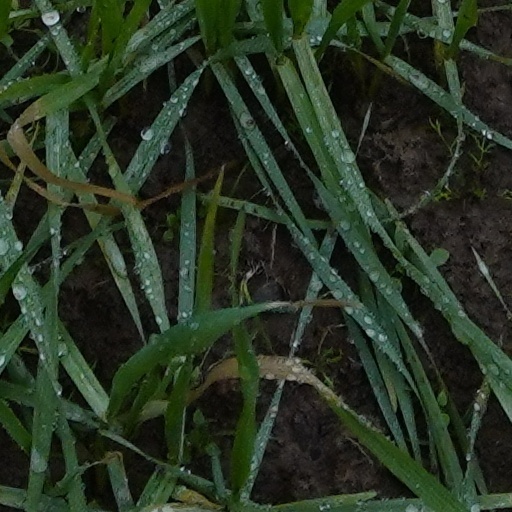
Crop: wheat